Conchera

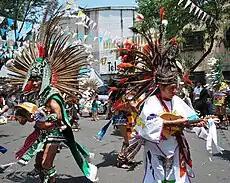
Older couple dancing and playing conchas in honor of the Virgin of San Juan de los Lagos in Colonia Doctores, Mexico City. At left, a vihuela de conchera. At right a mandolin or mandolina de conchera.

After the arrival of the Spanish conquerors to Mexico in 1519, the indigenous musicians and instrument makers of central Mexico, took up European instruments. Tradition has it that the instruments were adopted by Native Americans in what is now modern Mexico in the 16th century. At least one person, not involved in the tradition, has speculated that the birth of the instrument might be closer to the mid-18th century.